Andrew–Safford House

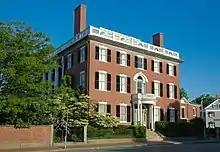
The Andrew-Safford House at 13 Washington Square

Owned by the Peabody Essex Museum, the Andrew–Safford House (13 Washington Square). Built in 1819 and was designed in the Federal style by an unknown architect for a wealthy Russian fur merchant. It is reputed to have been the most costly house erected in New England at the time. The massive vertical façade and the four large columns rising from the ground to the third story on the south side make this one of the most impressive houses in Salem. The house is a contributing property to the Essex Institute Historic District, listed in the National Register of Historic Places.